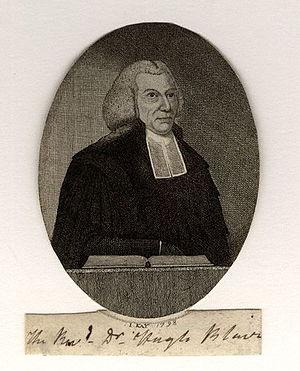
Hugh Blair, né le 7 avril 1718, à Édimbourg, où il meurt le 27 décembre 1800 et un prédicateur et critique écossais.